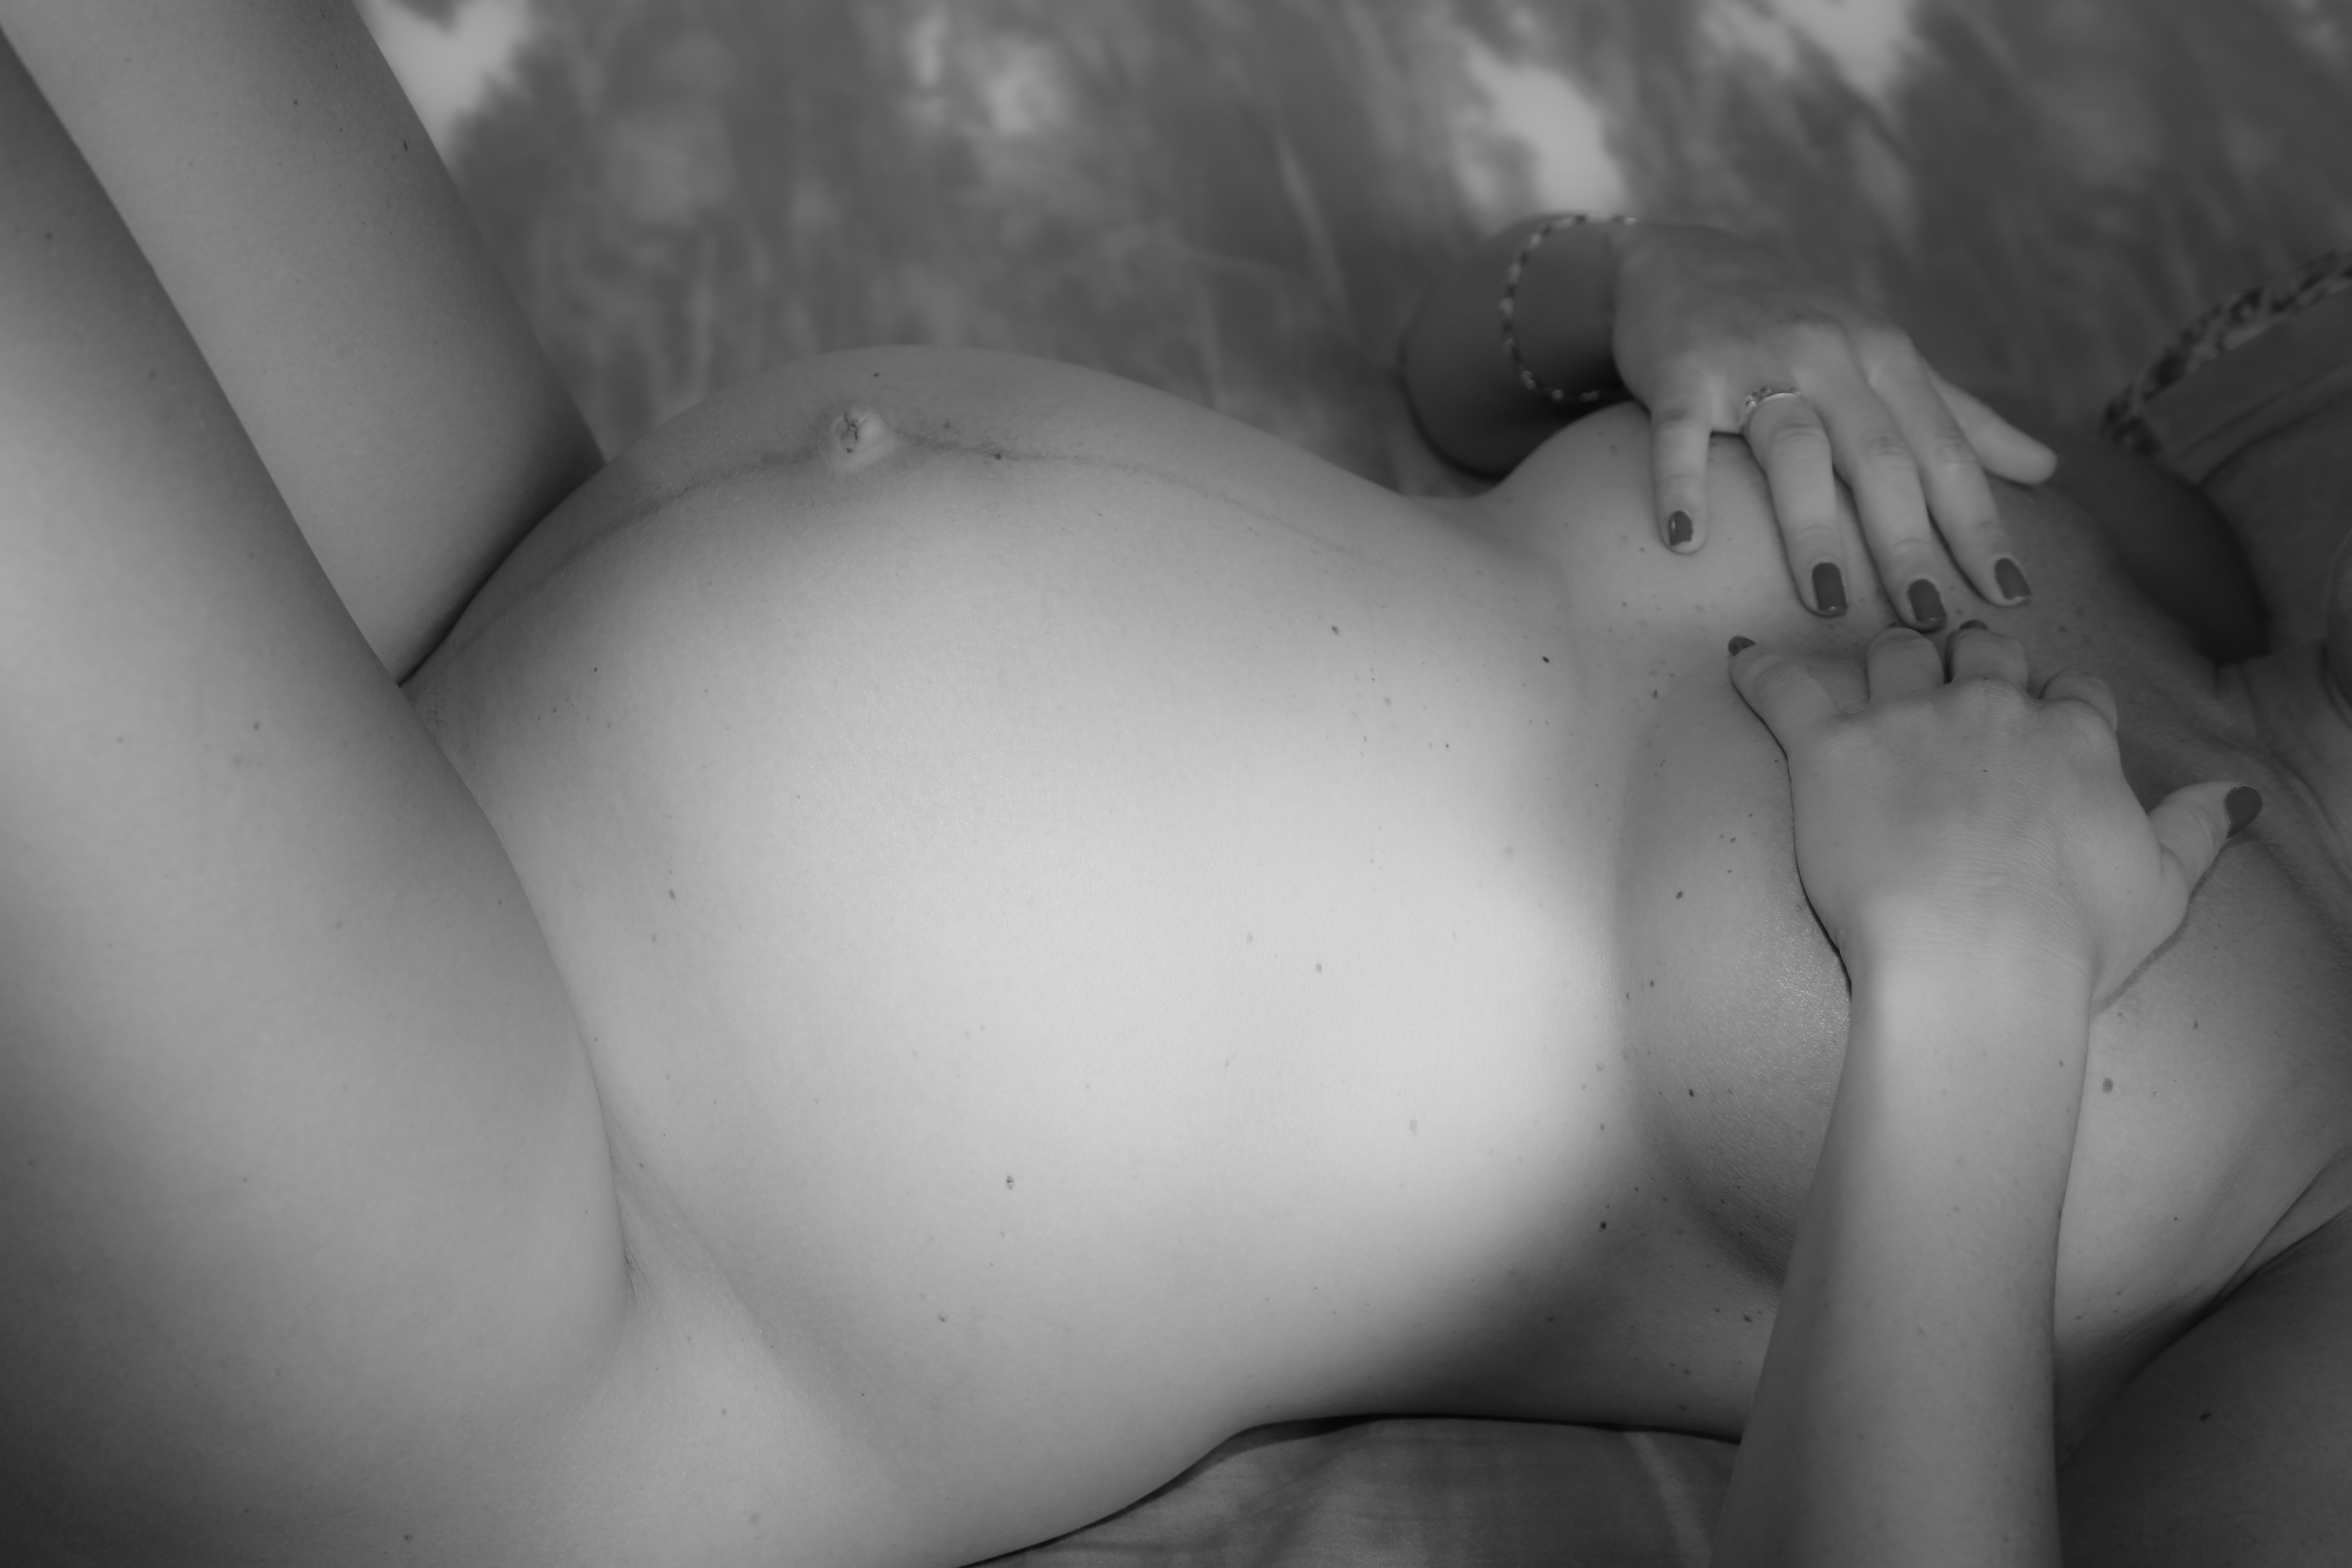
hand, black and white, girl, woman, white, photography, child, speaker, black, monochrome, baby, mouth, chest, pregnancy, maternity, close up, black hair, family, mother, beauty, image, small child, interaction, sense, pregnant woman, monochrome photography, art model